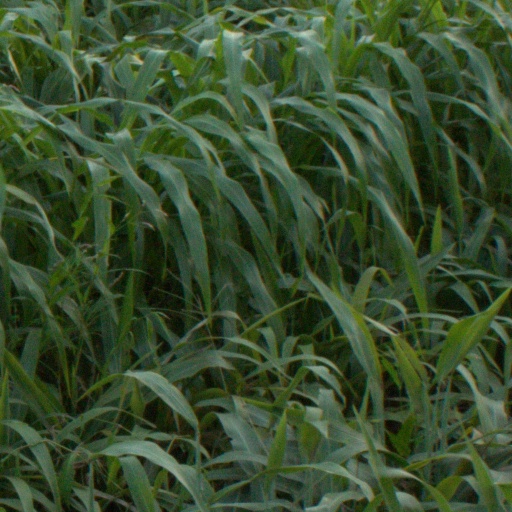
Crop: sorghum